Honey bee

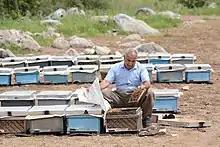
A professional beekeeper inspects hives for breeding and selection, Pendro.

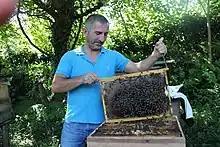
A professional beekeeper from Guria inspects a well-developed jumbo frame hive.

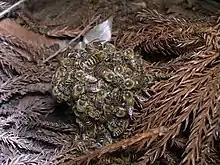
"Apis cerana japonica" forming a ball around two hornets: The body heat trapped by the ball will overheat and kill the hornets.

The only domesticated species of honey bee are "A. mellifera" and "A. cerana", and they are often maintained, fed, and transported by beekeepers. In Japan, where "A. mellifera" is vulnerable to local hornets and disease, the Japanese honey bee "A. cerana japonica" is used in its place. Modern hives also enable beekeepers to transport bees, moving from field to field as the crop needs pollinating and allowing the beekeeper to charge for the pollination services they provide, revising the historical role of the self-employed beekeeper, and favoring large-scale commercial operations. Bees of various types other than honey bees are also domesticated and used for pollination or other means around the world, including "Tetragonula iridipennis" in India, the blue orchard bee for tree nut and fruit pollination in the United States, and several species of "Bombus" (bumblebees) for pollination in various regions globally, such as tomatoes, which are not effectively pollinated by honey bees.